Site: brandenburg
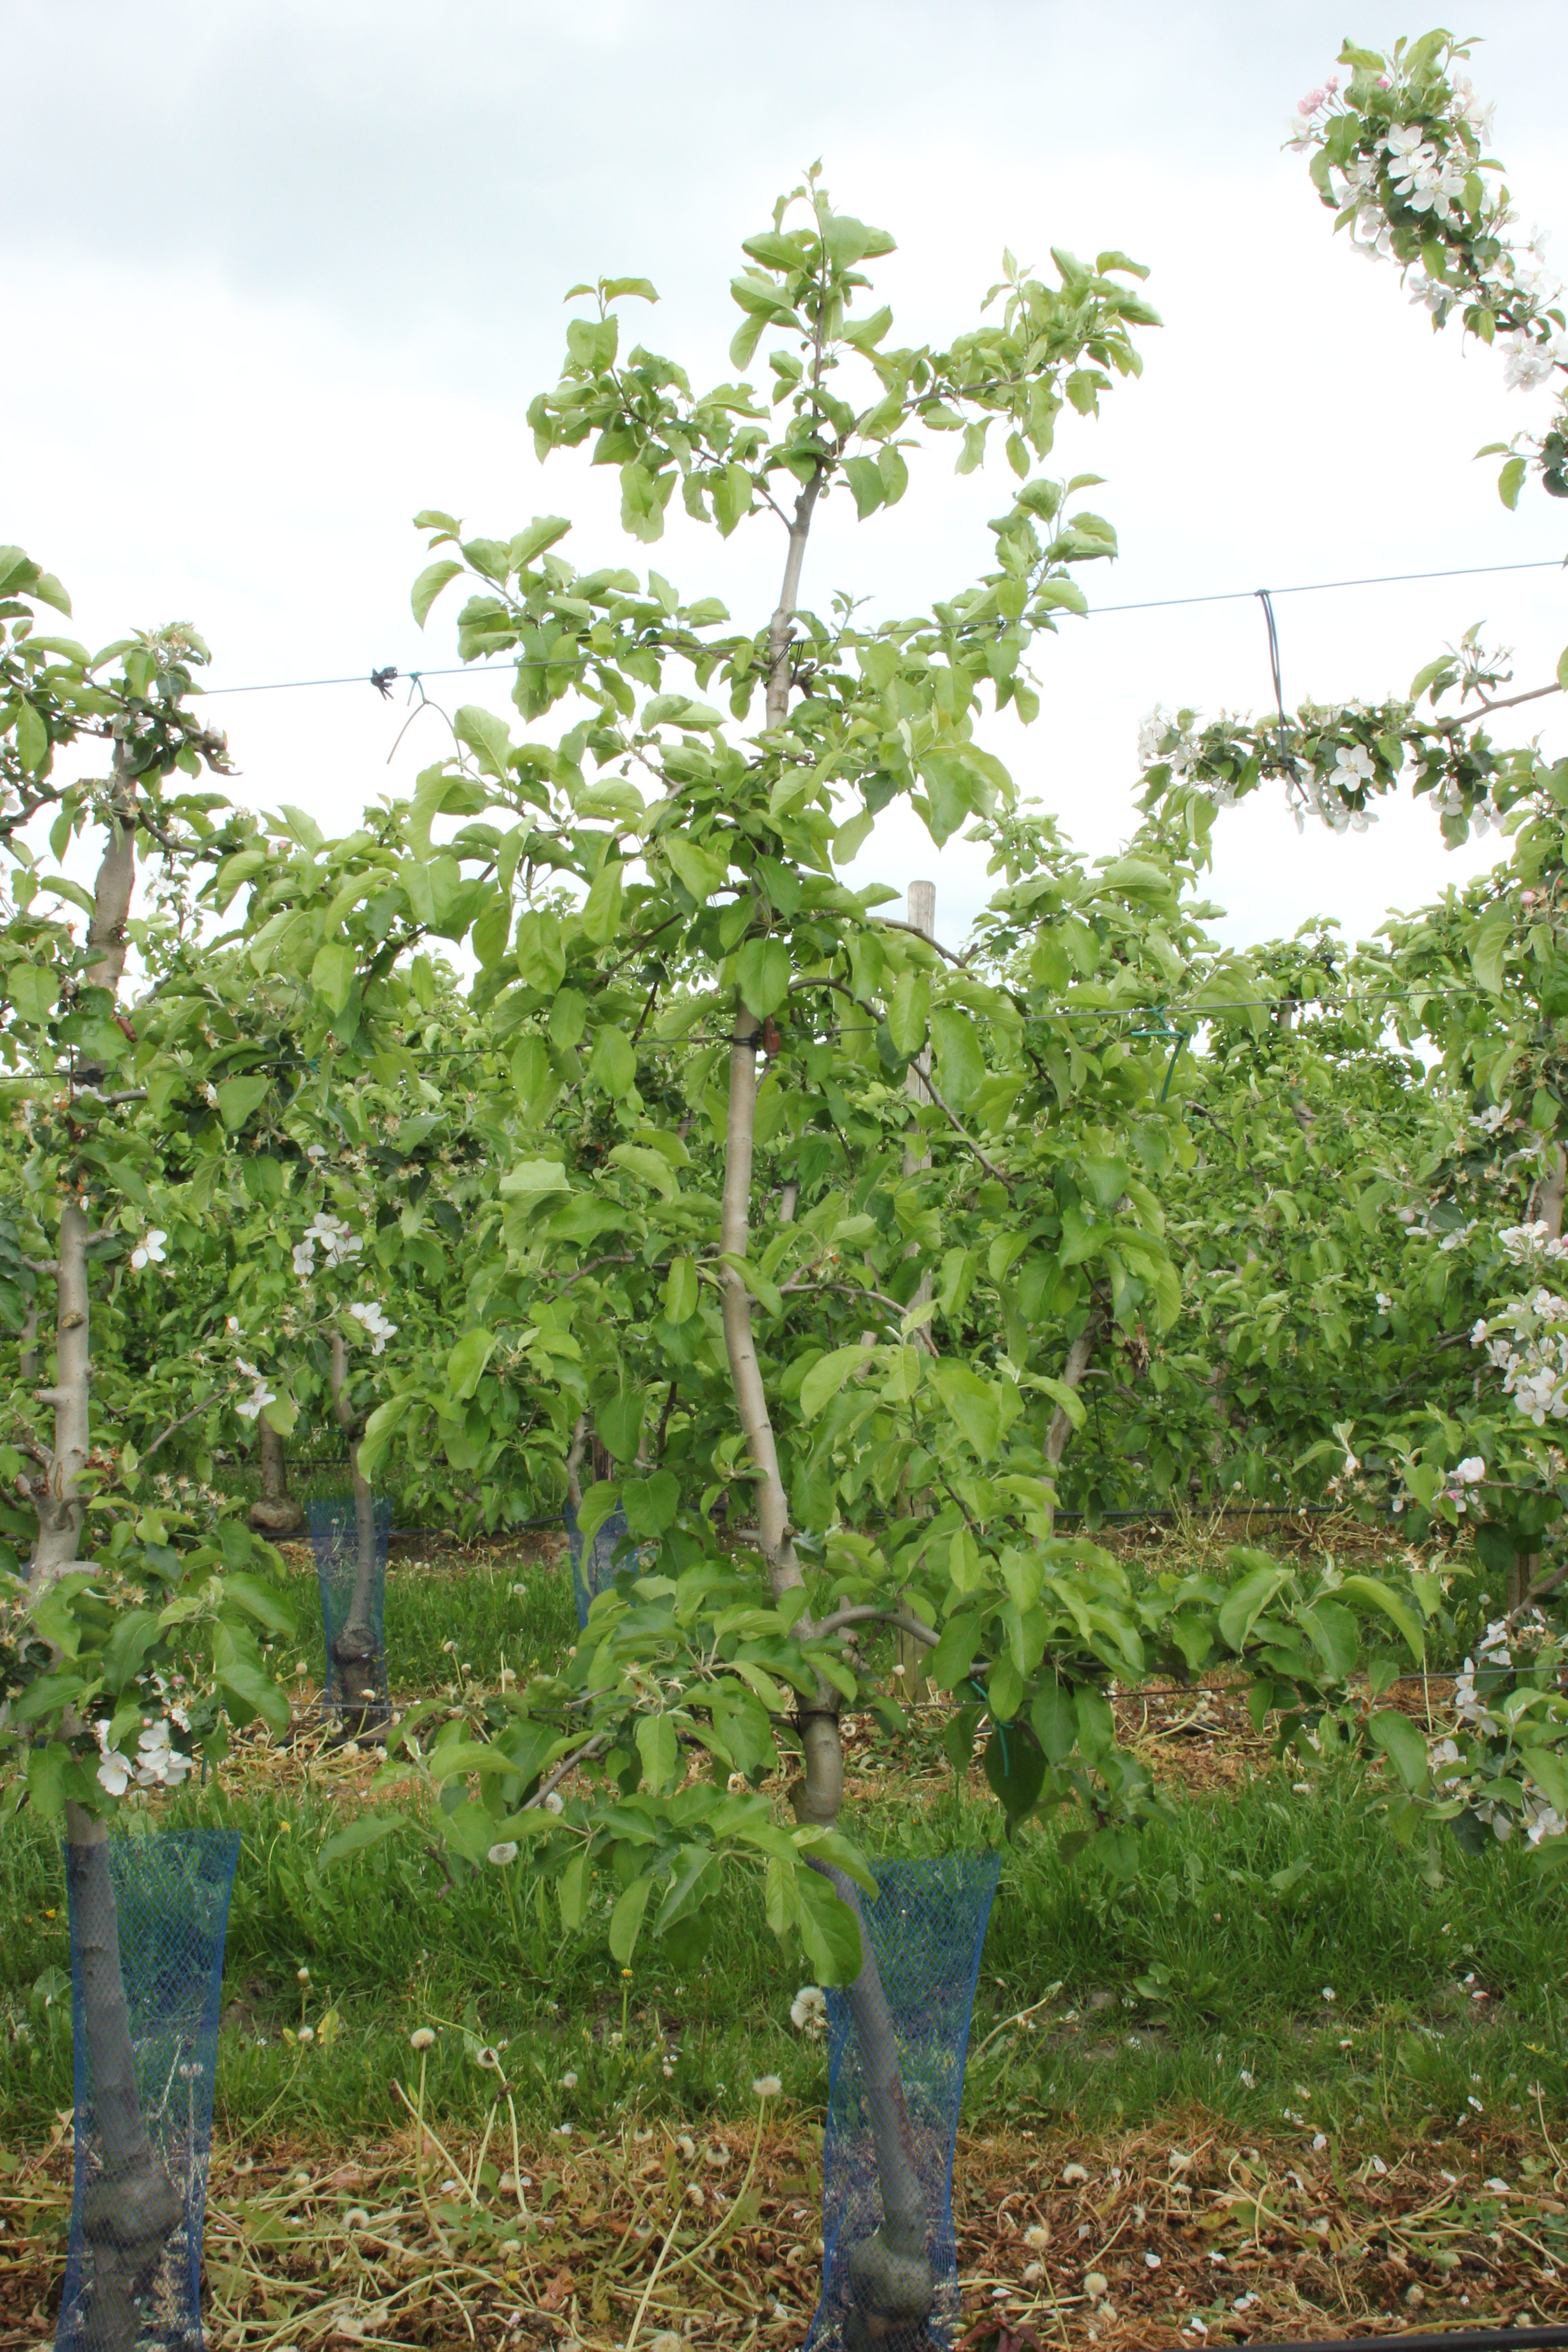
Growth stage (BBCH 67): Flowering